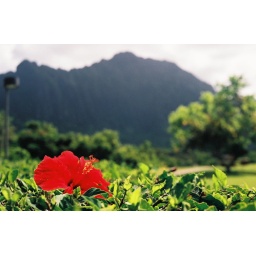
A hibiscus flower blooms on the Hawai'i Pacific University campus, which is set near the base of the Ko'olau mountain range.